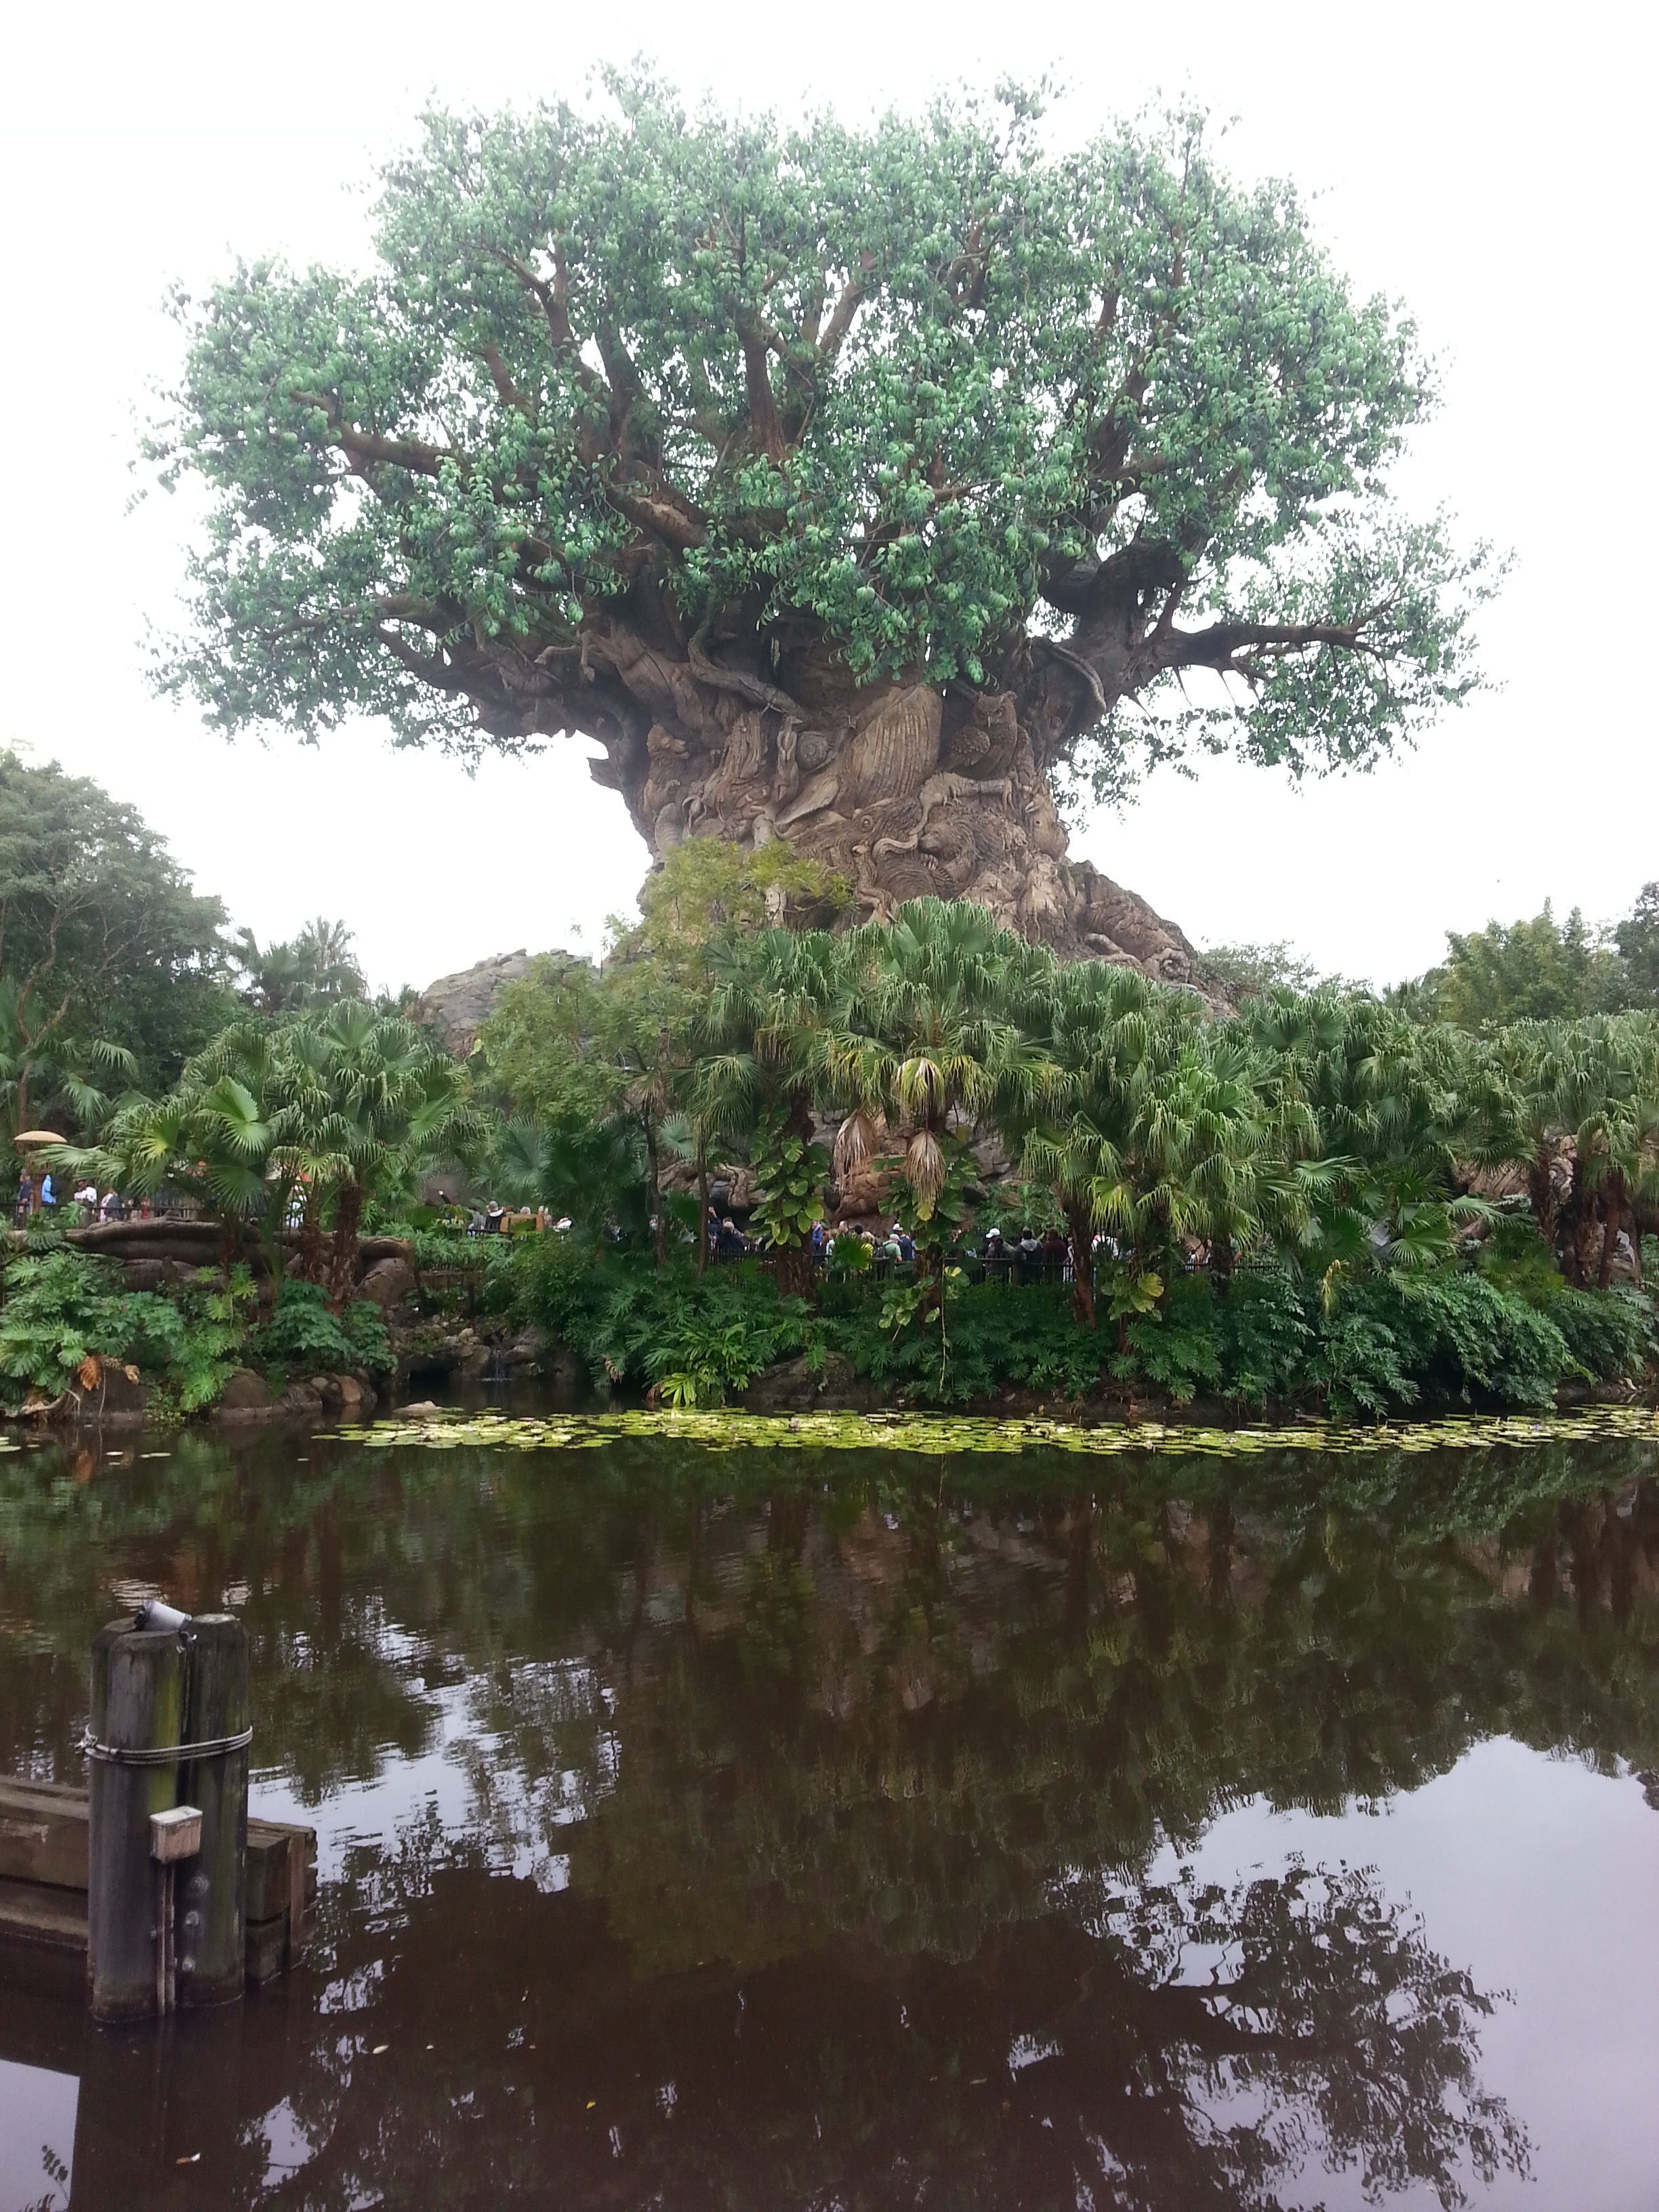
tree, nature, outdoor, branch, growth, plant, flower, environment, green, human, botany, life, disney, earth, shrub, ecosystem, flowering plant, tree of life, woody plant, land plant